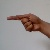
The image shows a hand gesture representing the letter 'G' in Indian Sign Language.